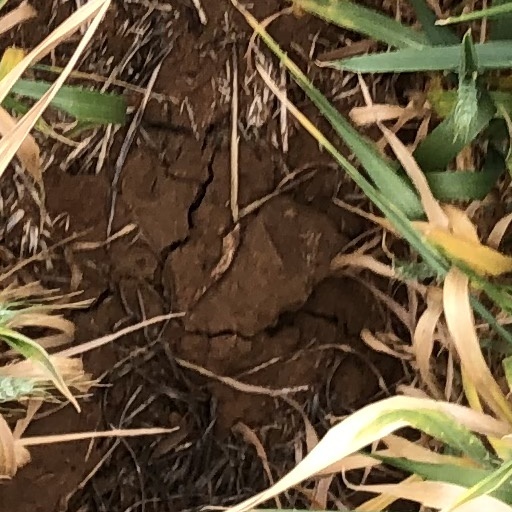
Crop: wheat